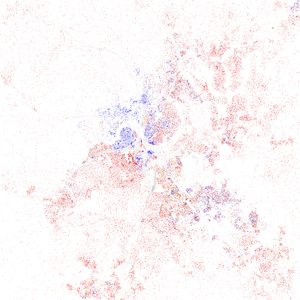
Nashville est la capitale de l'État du Tennessee, aux États-Unis. Elle est située dans la partie nord du centre de l'État, dans le comté de Davidson.